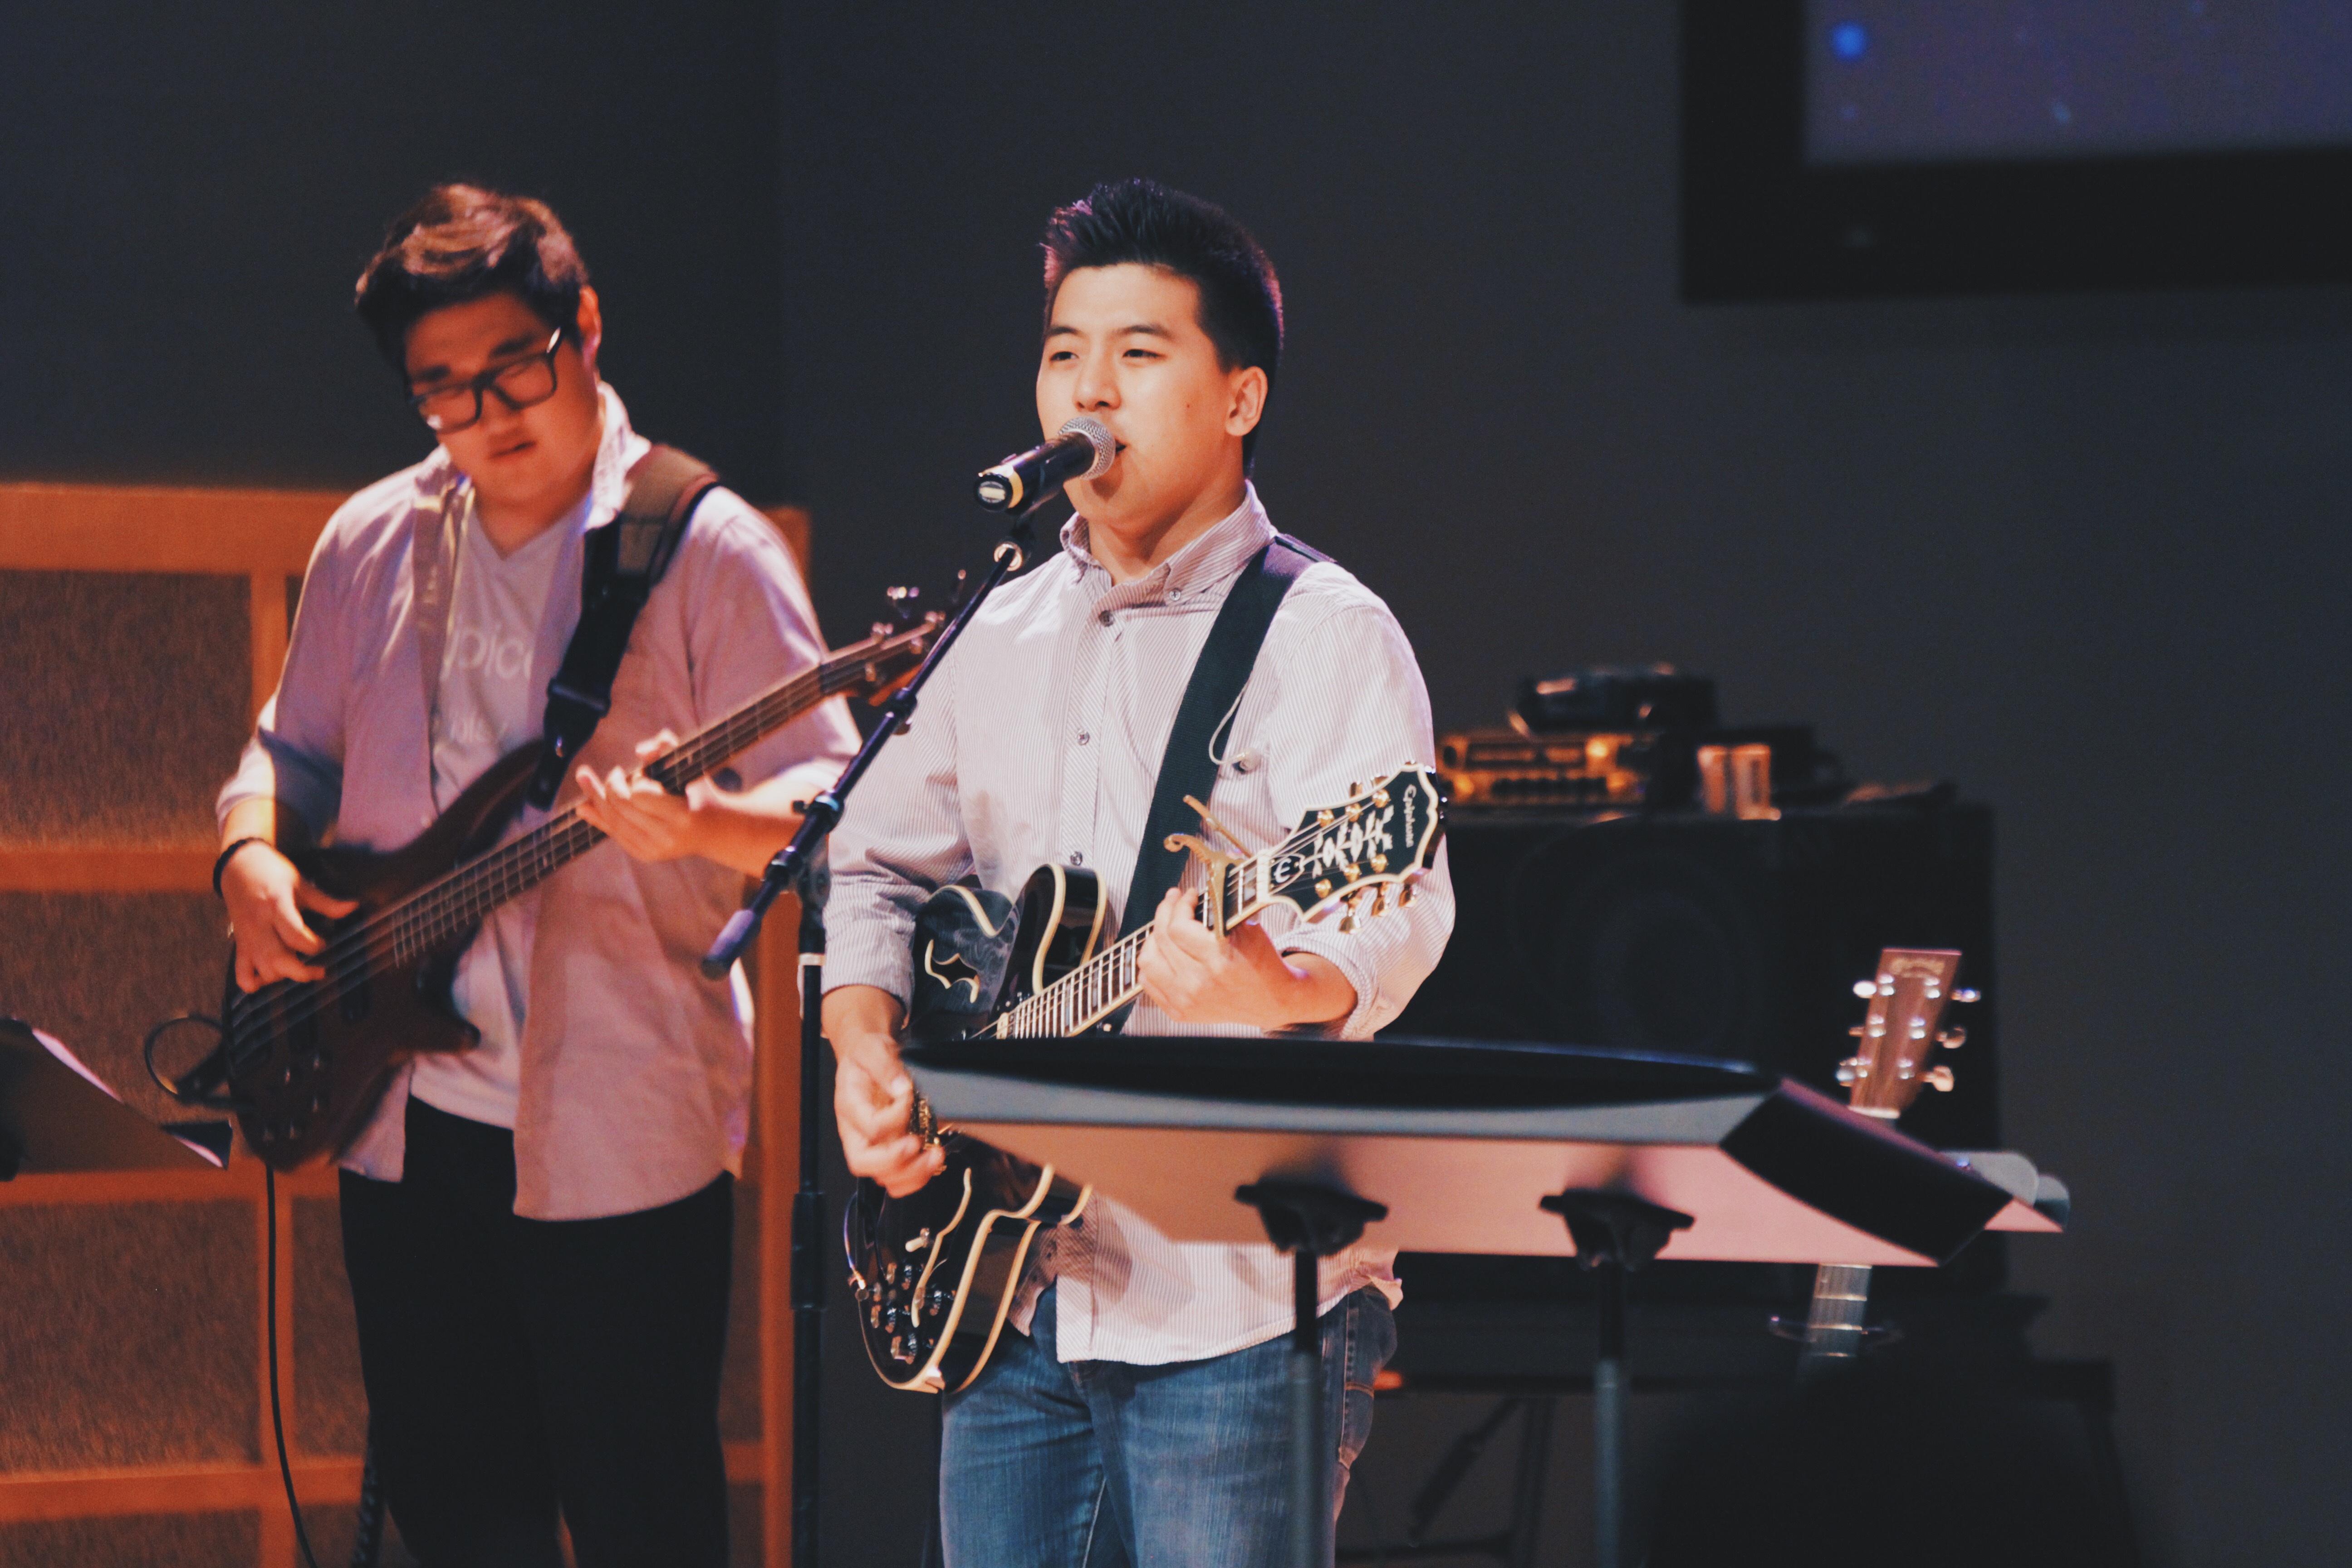
music, concert, singer, musician, guitar player, duo, stage, orchestra, performance, singing, guitarist, entertainment, singer songwriter, string instrument, musical theatre